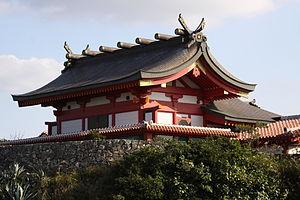
Le Naminoue-gū, littéralement « sanctuaire au-dessus des vagues », est un sanctuaire shinto situé à Naha, sur l'île d'Okinawa au Japon, sanctuaire principal de la préfecture. Il est situé au sommet d'une haute falaise, surplombant la plage de Naminoue et l'océan.